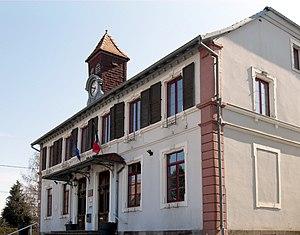
La mairie de Montreux-Château
Montreux-Château est une commune française située dans le département du Territoire de Belfort en région Bourgogne-Franche-Comté. Ses habitants sont appelés les Montreusiens.